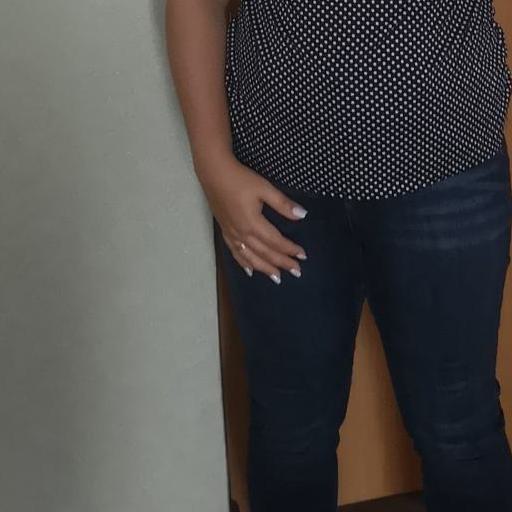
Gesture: no_gesture